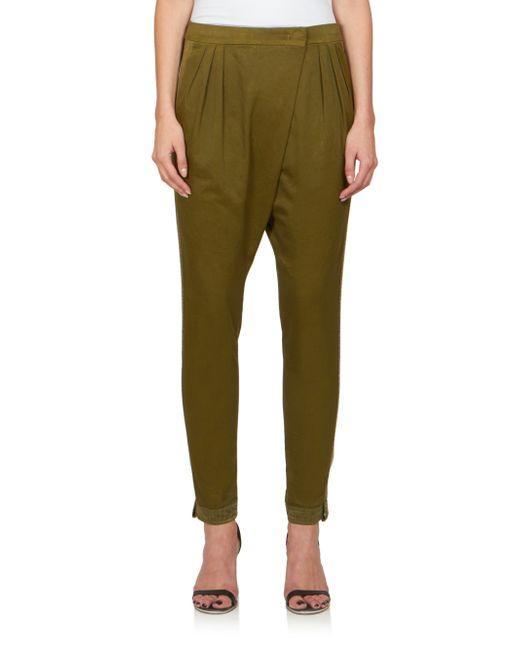
Slim Fit Bürokleidung olivgrüne Hose